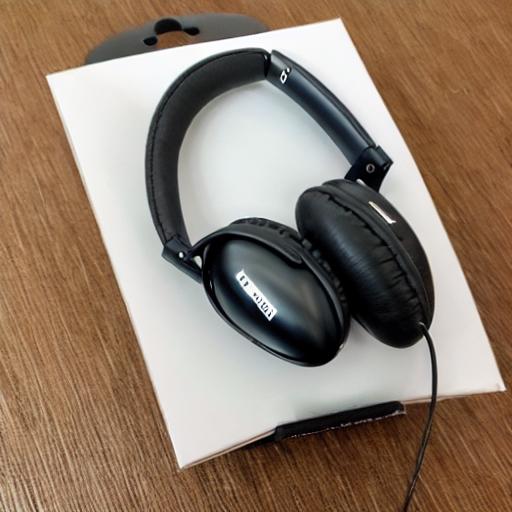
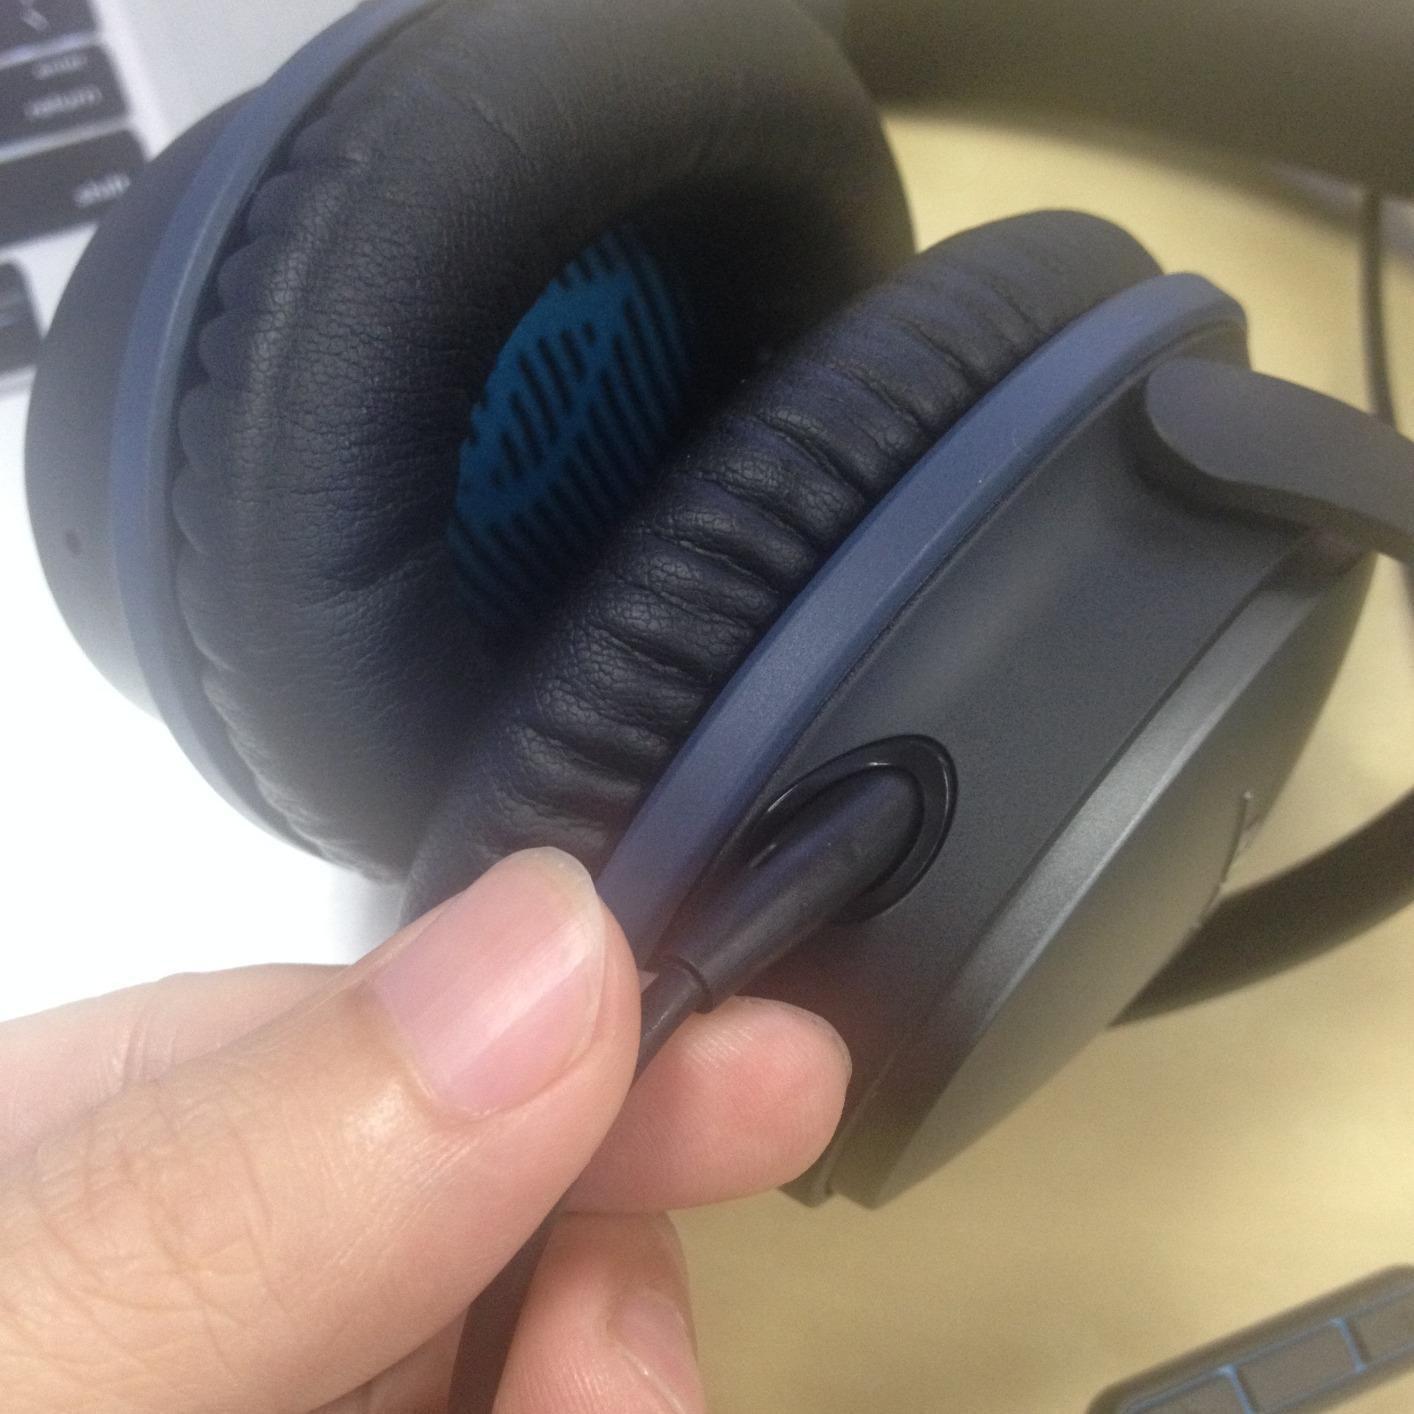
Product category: headphones
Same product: no